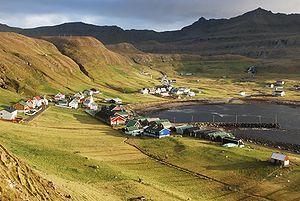
Fámjin est une commune des îles Féroé située sur la côte ouest de l'île de Suðuroy. En février 2005, elle compte 113 habitants.